Robert T. Lyons

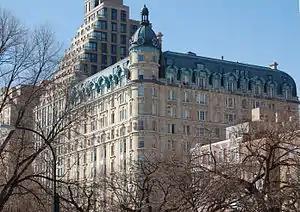
St. Urban Apartments on Central Park West

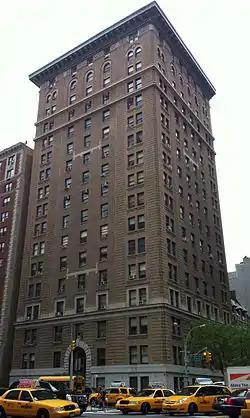
At 17 stories, 903 Park Avenue was the tallest apartment building in the world in 1916

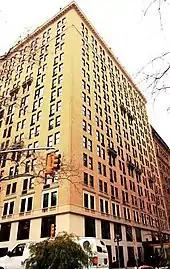
Gramercy Park Hotel, 1925

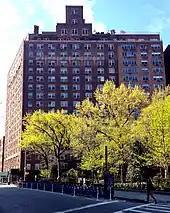
2 Horatio Street, 1931

Robert Timothy Lyons (23 February 1873 – 15 May 1956) was an architect responsible for many residential and commercial buildings in New York City in the early 20th century. He typically built in a Renaissance Revival or Neo-Federal style.